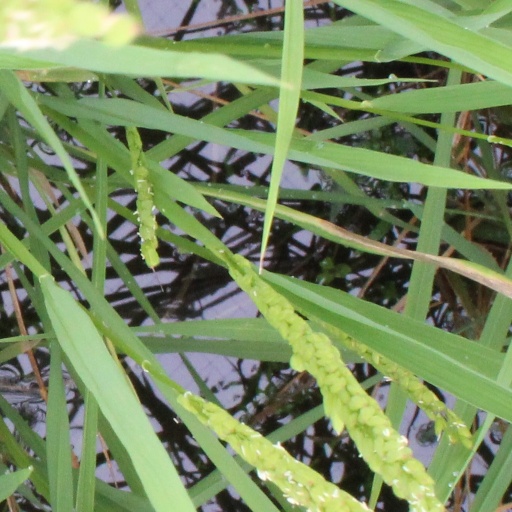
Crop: rice